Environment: real
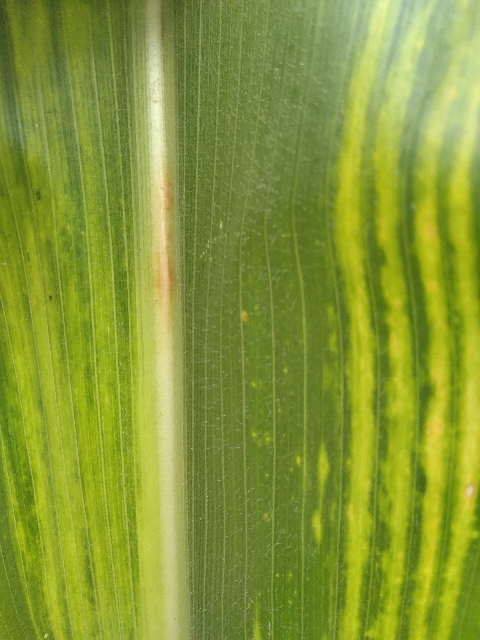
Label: lethal_necrosis